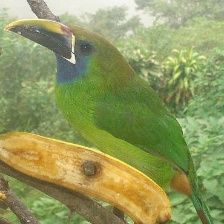
Species: BLUE THROATED TOUCANET
Scientific name: AULACORHYNCHUS CAERULEOGULARIS
ImageNet parent category: toucan